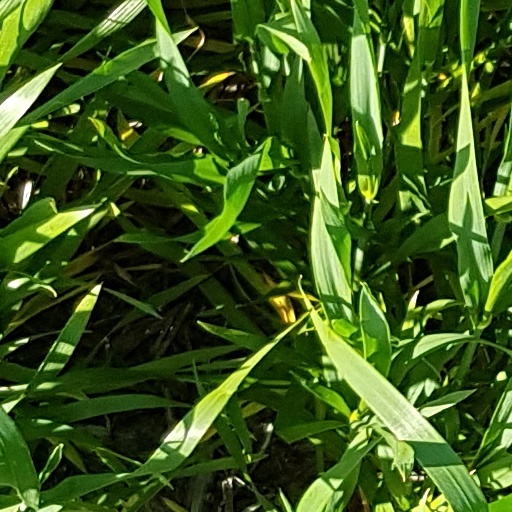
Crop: wheat